League of American Writers

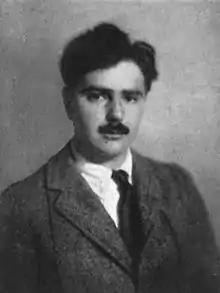

In an article in the magazine of the IURW, "International Literature," League of American Writers member Alan Calmer noted that the new organization sprung from a decision made at the 1934 convention of the Communist Party's John Reed Clubs: